Marusha

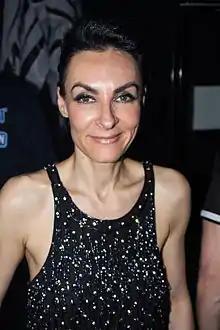
Marusha in 2015

Marusha Aphrodite Gleiß (born 18 November 1966), known by her stage name Marusha, is a German-Greek electronic music disc jockey, producer and television presenter who had hits in the mid-1990s including her 1994 single "Somewhere Over the Rainbow".